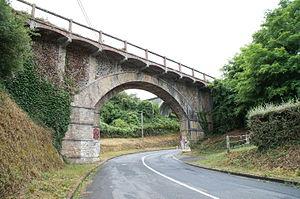
Pont de la route des Courses à Saint Brieuc, construit pour le chemin de fer à voie étroite de Saint-Brieuc à Yffiniac, état en 2015
Le pont des Courses a été construit par Louis Auguste Harel de La Noë pour le Chemins de Fer des Côtes-du-Nord. Il passe sous une arche du pont de la Compagnie des chemins de fer de l'Ouest réalisé en 1886.